Jimmy Collins

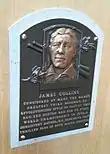
Collins' plaque at the Baseball Hall of Fame

When Collins was inducted into the Hall of Fame in 1945, he was the first to be chosen primarily as a third baseman. In 1981, Lawrence Ritter and Donald Honig included him in their book "The 100 Greatest Baseball Players of All Time". Collins became a charter member of the Buffalo Baseball Hall of Fame in 1985.